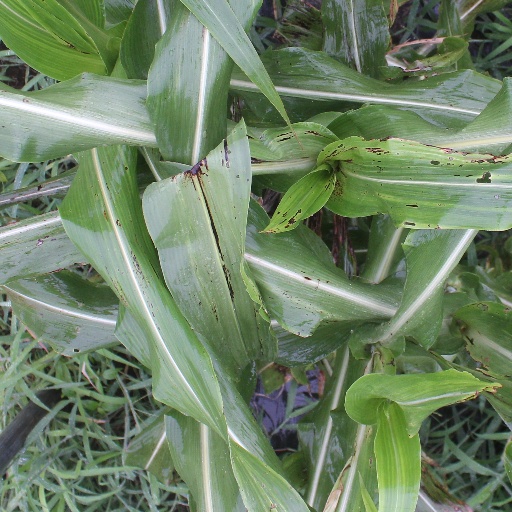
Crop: sorghum